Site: brandenburg
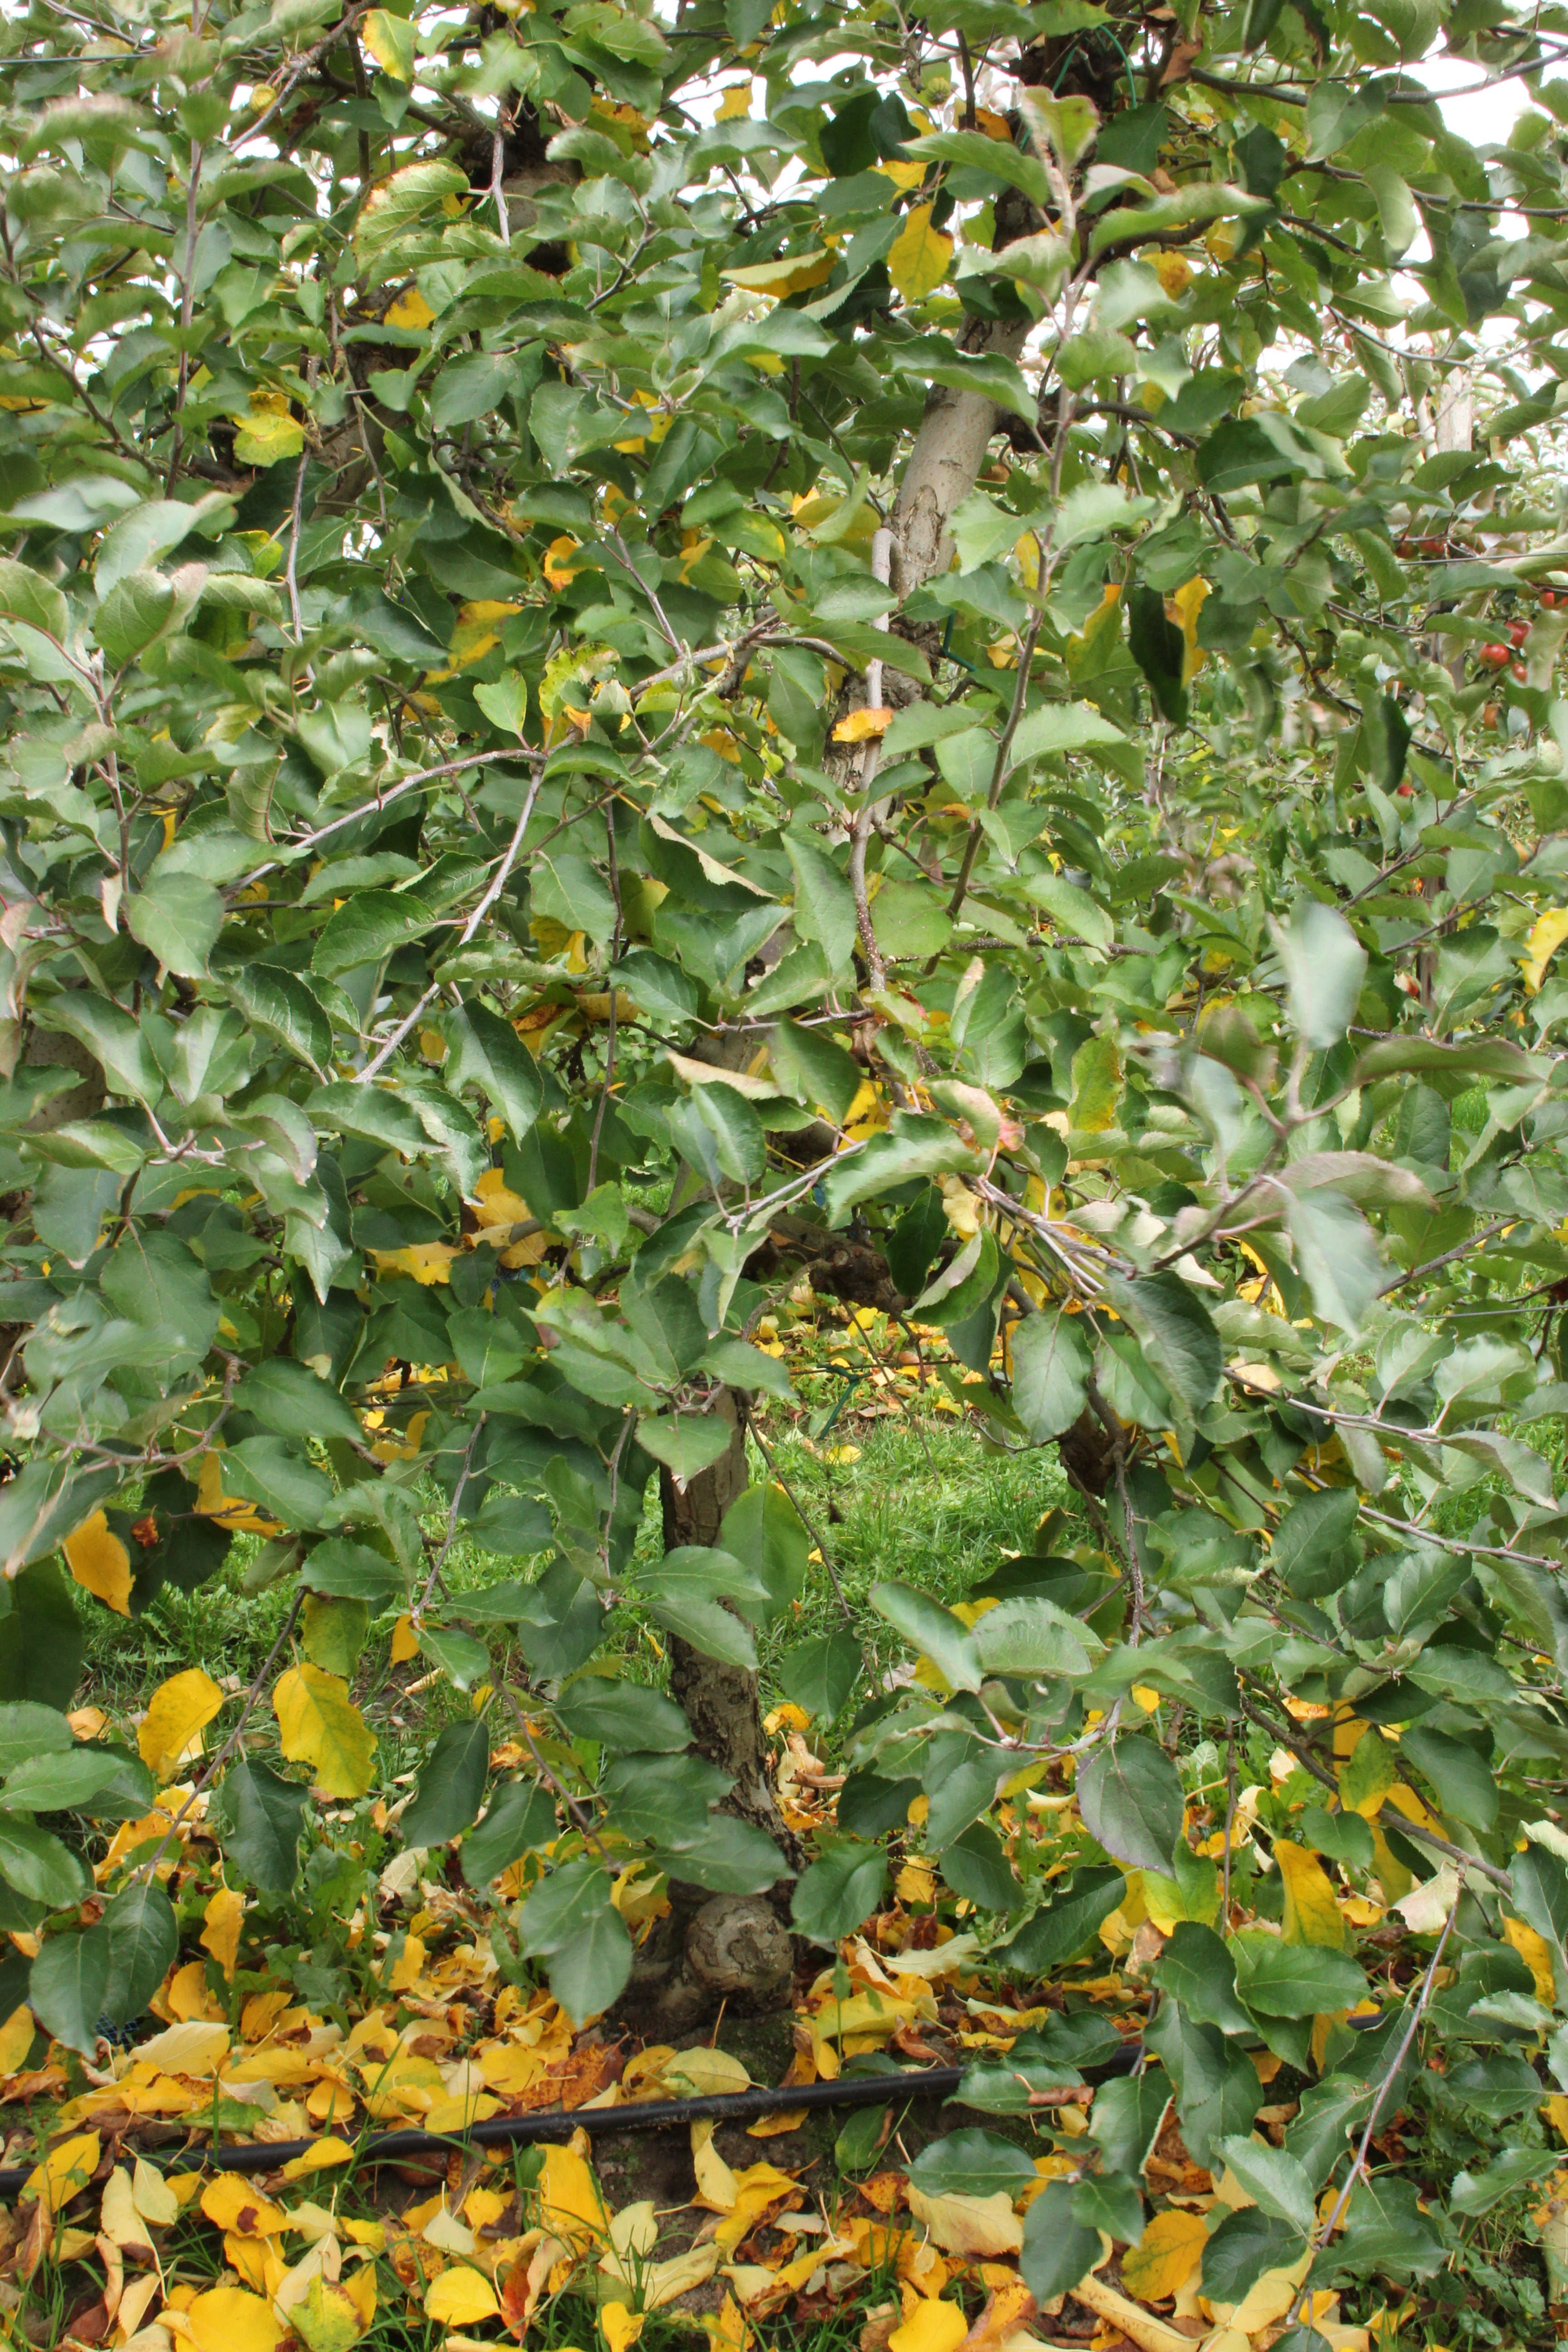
Growth stage (BBCH 91): Senescence, beginning of dormancy